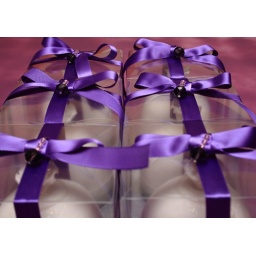
Mini wedding cakes in boxes with ribbon and Swarovski Crystals